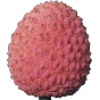
Label: Lychee 1